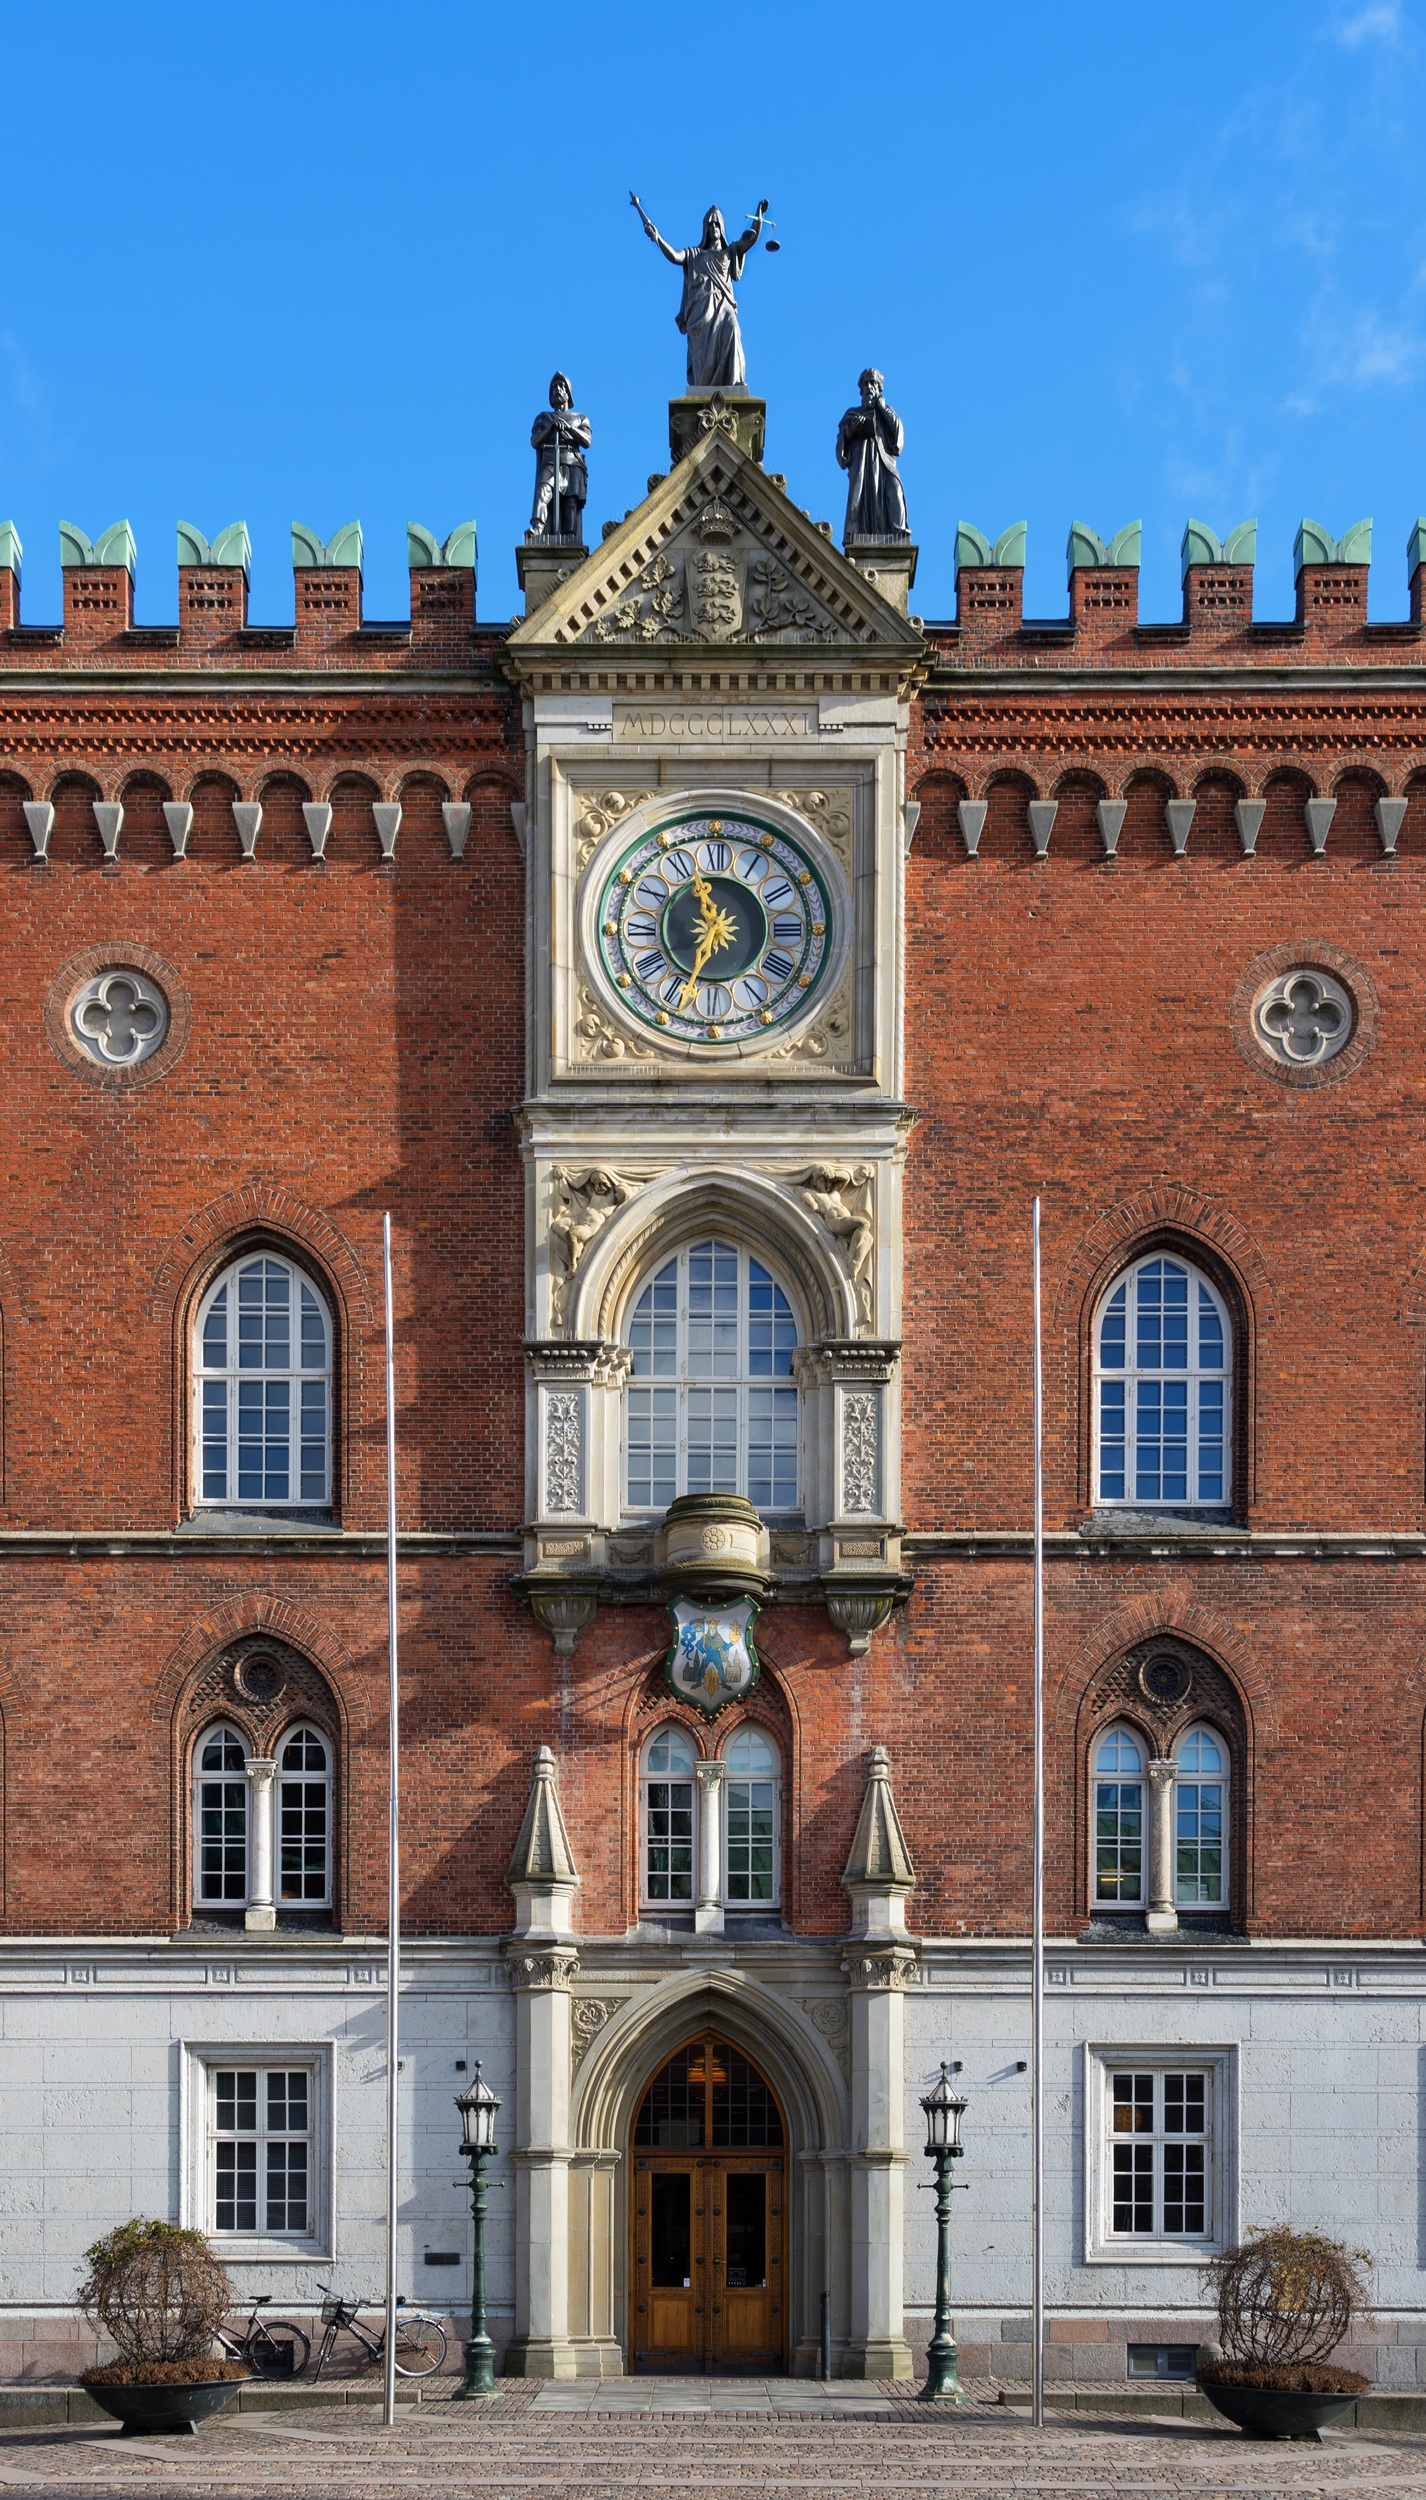
architecture, structure, sky, mansion, window, town, clock, building, chateau, palace, old, city, urban, wall, arch, landmark, facade, historic, brick, clock tower, baptistery, medieval architecture, statues, denmark, synagogue, history, estate, monuments, metropolis, cities, odense, city hall, stately home, classical architecture, historic site, listed building, seat of local government